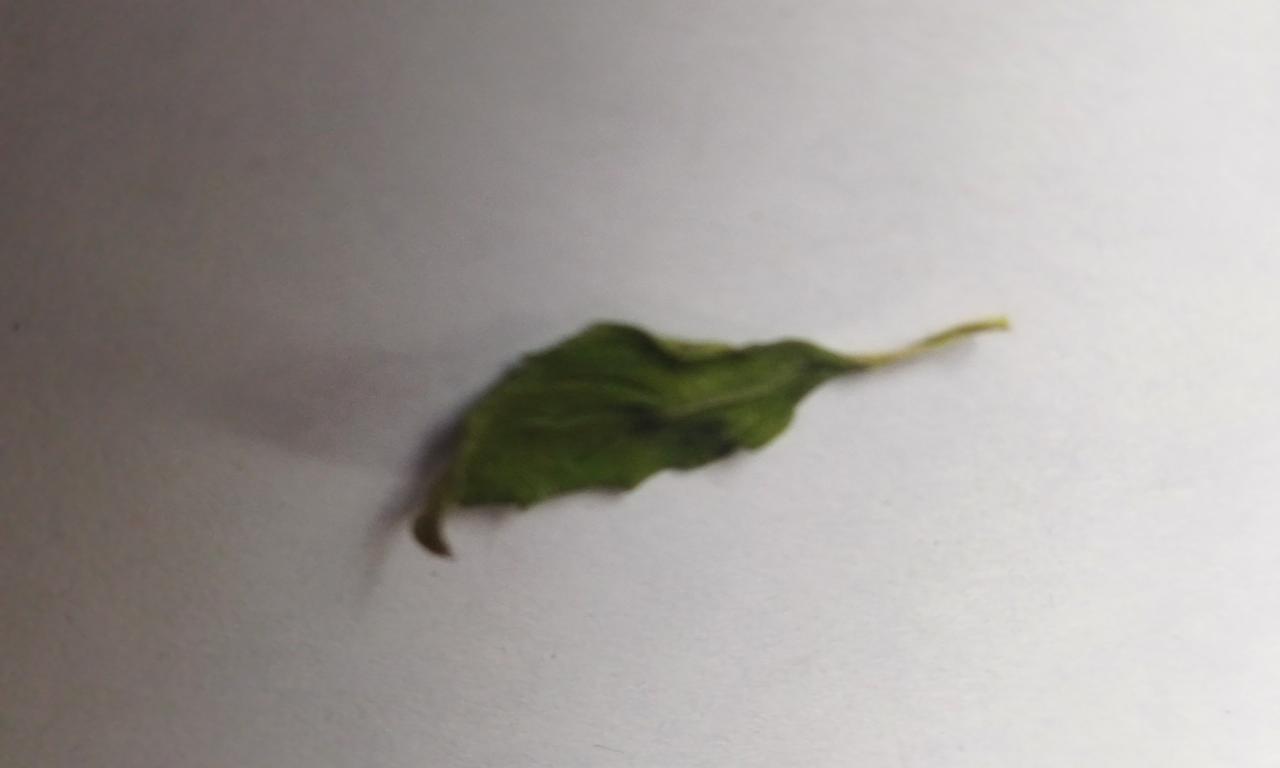
Label: Dried